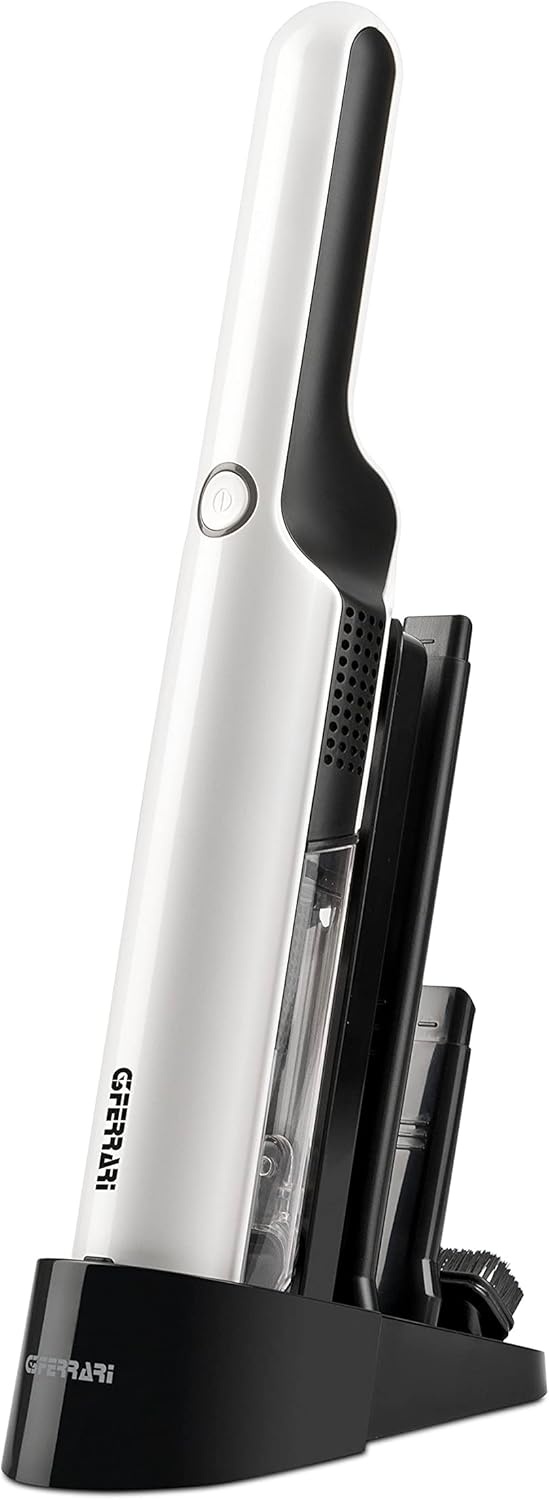
G3 Ferrari G9002701, Rechargeable Vacuum Cleaner and Handheld Vacuum Cleaner, White
Suction power: > 5 kPa Charging station with option for wall mounting Accessories: crevice nozzle, spout with mini brush Efficient DC motor with noise level < 75 dBa High capacity lithium battery 11.1 V – 2000 mAh 2 power levels Up to 27 minutes run time - charge in 4 hours
Brand: G Ferrari
Category: Home & Garden > Household Appliances > Vacuums > Upright Vacuums